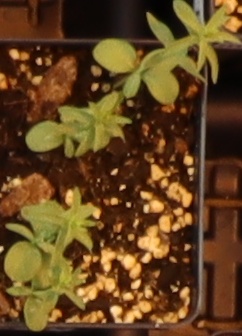
Label: Flax